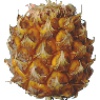
Label: Pineapple Mini 1